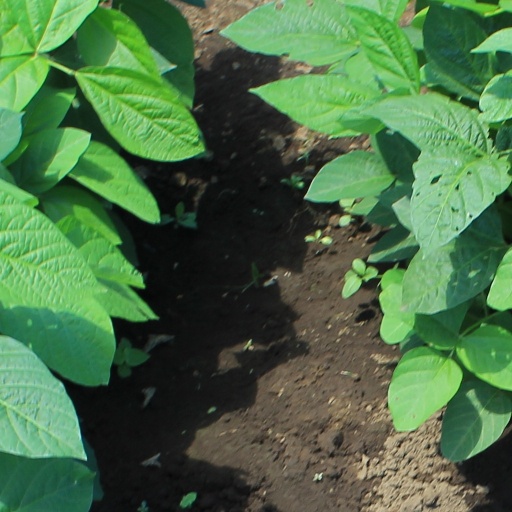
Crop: soybean